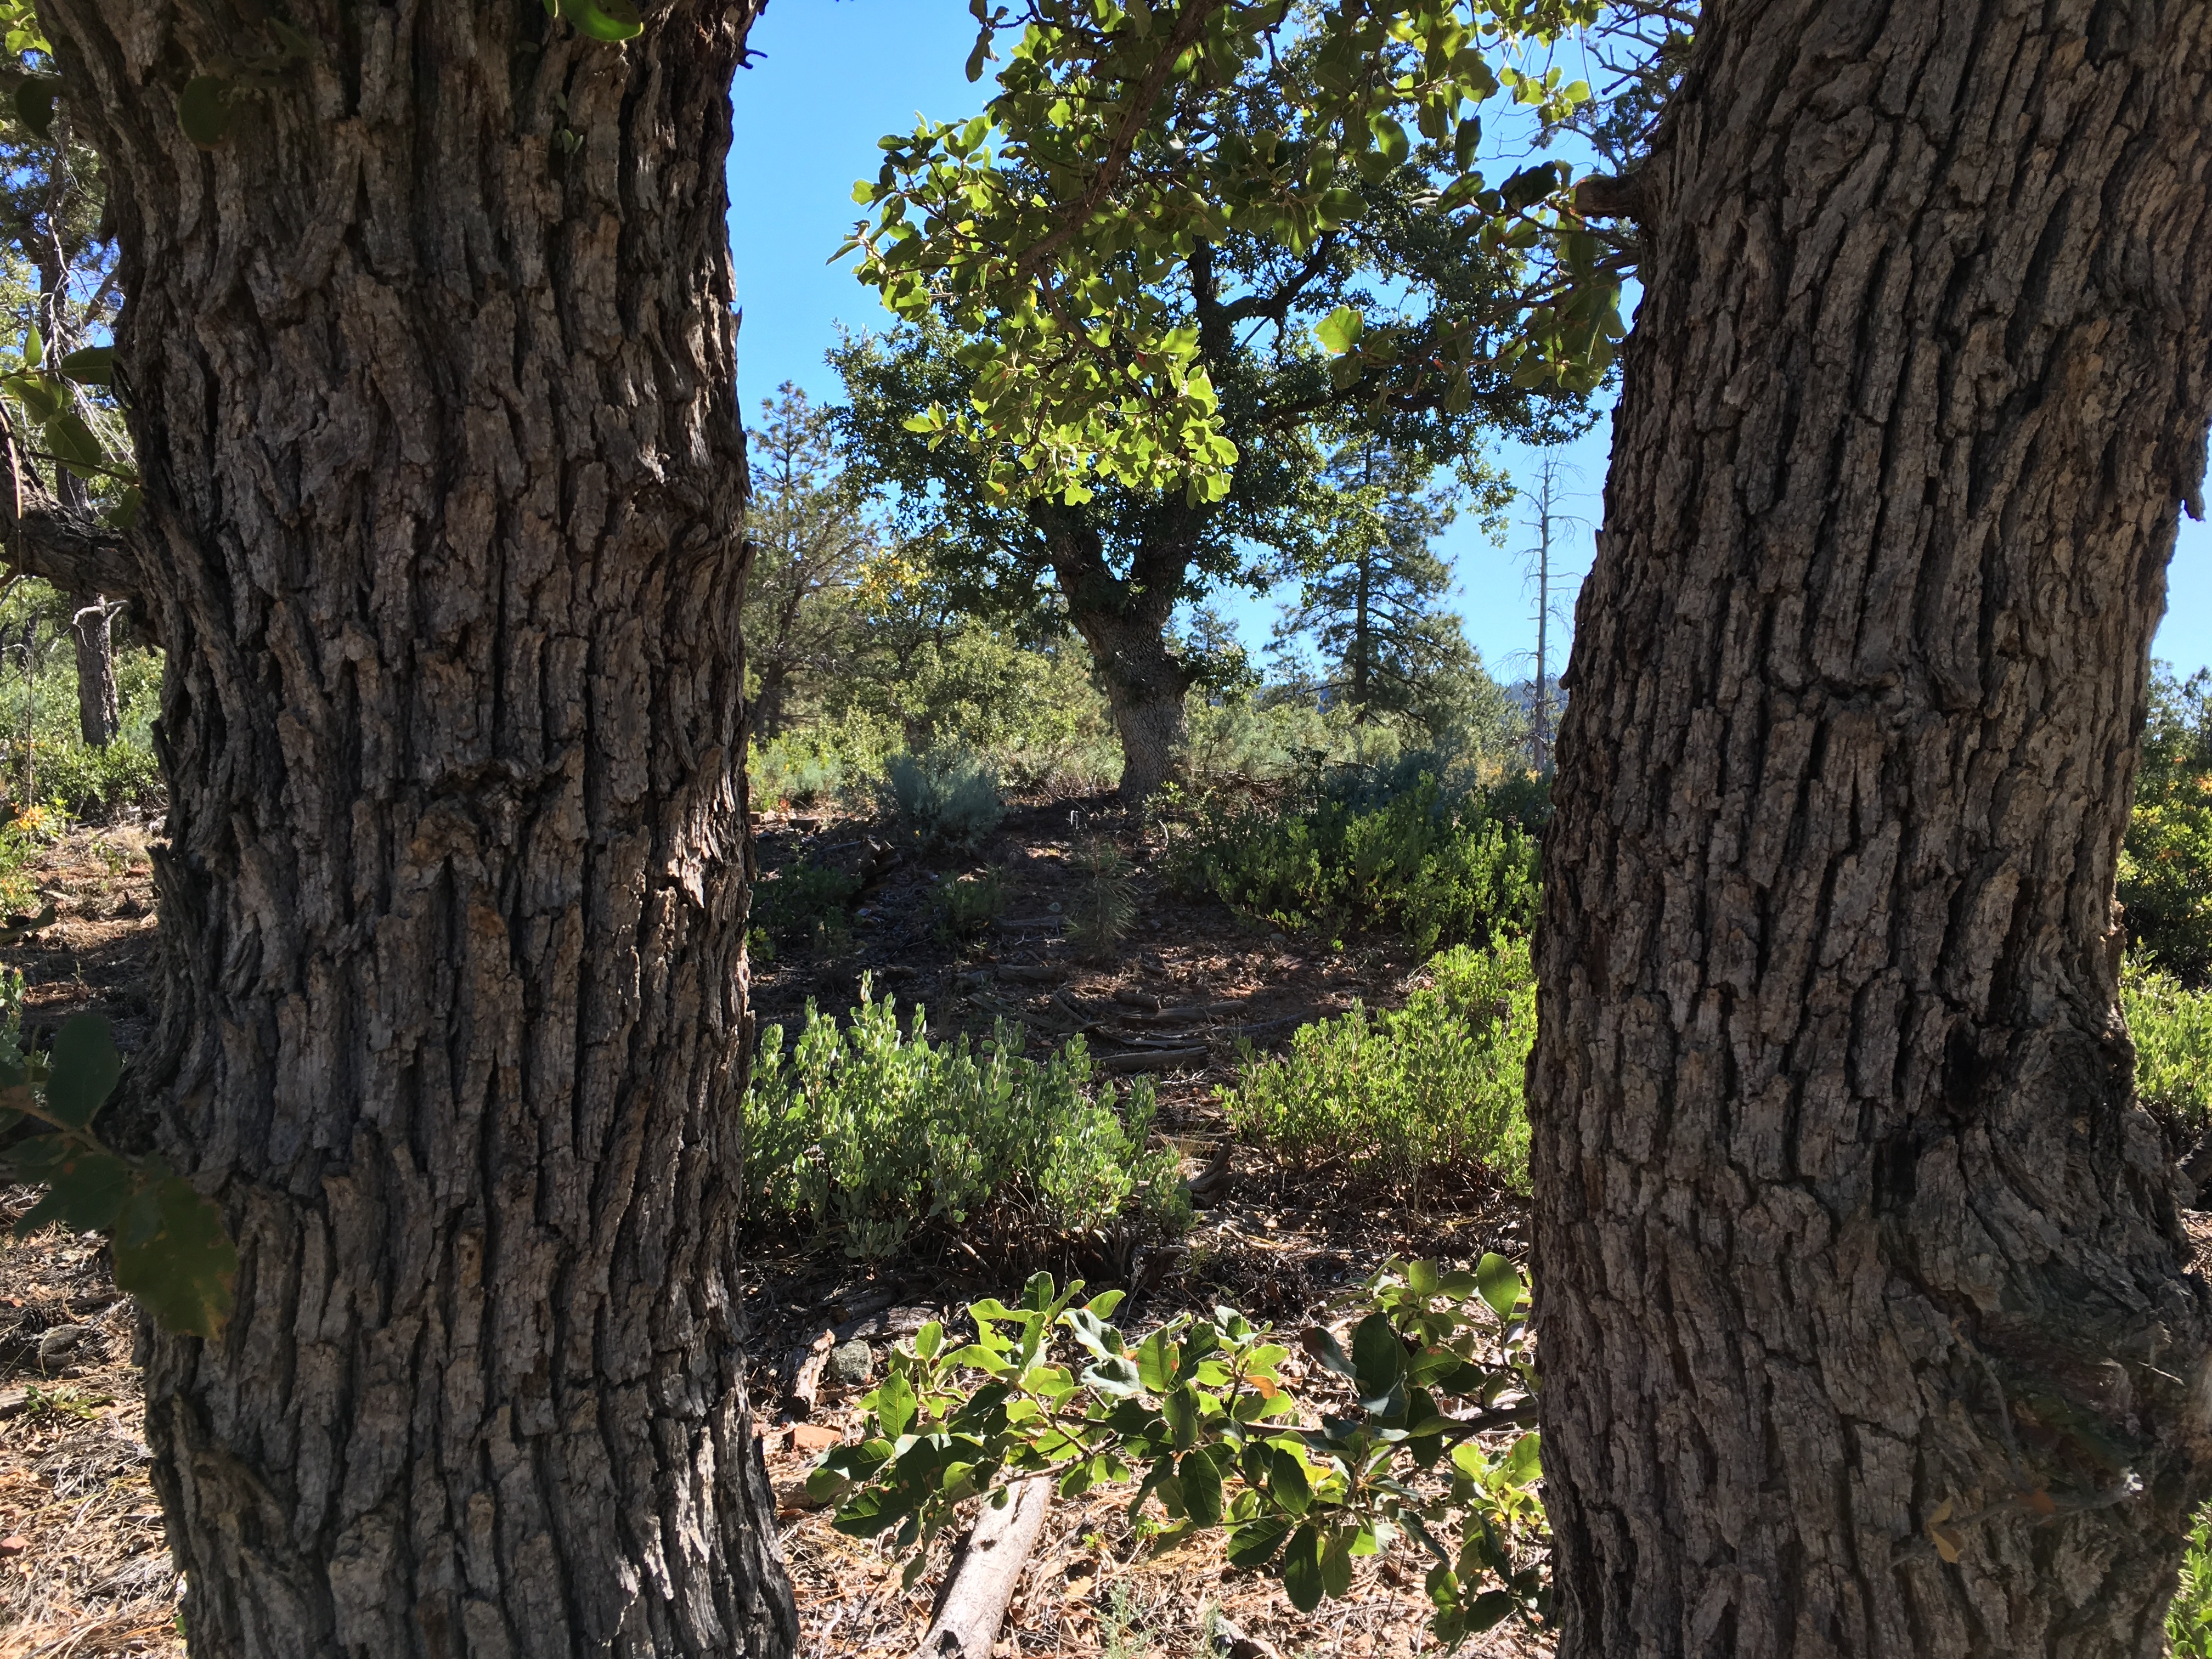
tree, forest, branch, plant, wood, leaf, flower, trunk, deciduous, oak, grove, woodland, ecosystem, flowering plant, biome, woody plant, land plant